LGBTQ culture in Liverpool

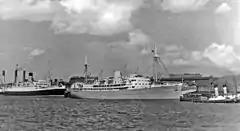
Liverpool's busy port brought a large number of gay stewards, sailors, soldiers and airmen to the city

A number of contributing factors at the advent of World War II meant Liverpool had earned itself a reputation as 'gay centre of The North'. Liverpool's strategic importance as the great port of the British Empire brought with it a constant flow of passenger liners and merchant ships and a regular influx of gay stewards, sailors, soldiers and airmen choosing to spend time and money in the city. The general sense that death could very easily be around the corner and consequential 'live for the moment' ethos led to semi-secret pockets of acceptance and development of a vibrant underground subculture of homosexual bars and cottages. Gays and lesbians found refuge in the pubs around Queen Square close to the city's music clubs and theatres in what had evolved into an unofficial gay village. The area was already familiar to the 'theatrical crowd' and had been associated with 'disreputable activity' since the early 19th century.